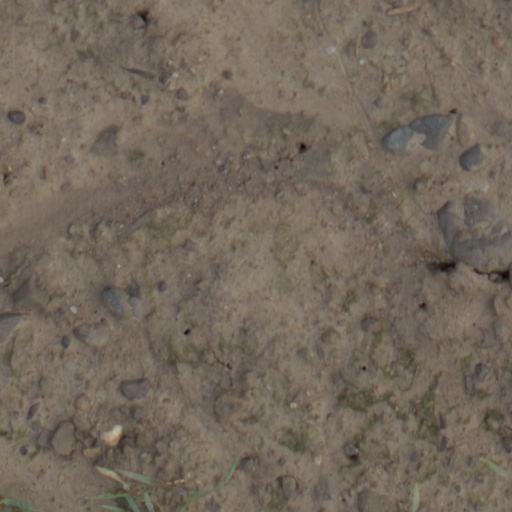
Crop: wheat